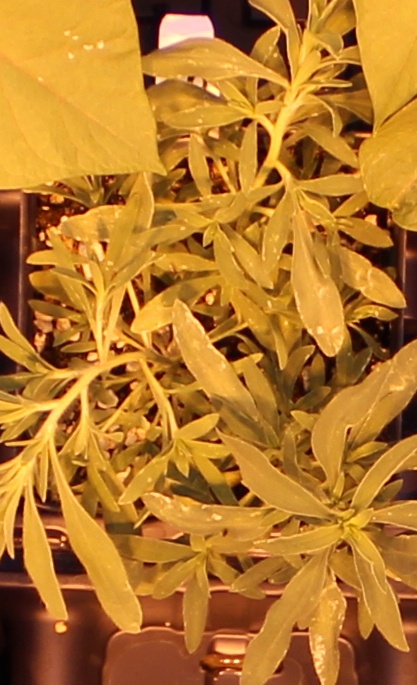
Label: Kochia